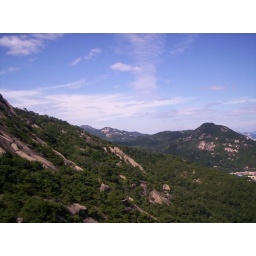
and right near green mountains